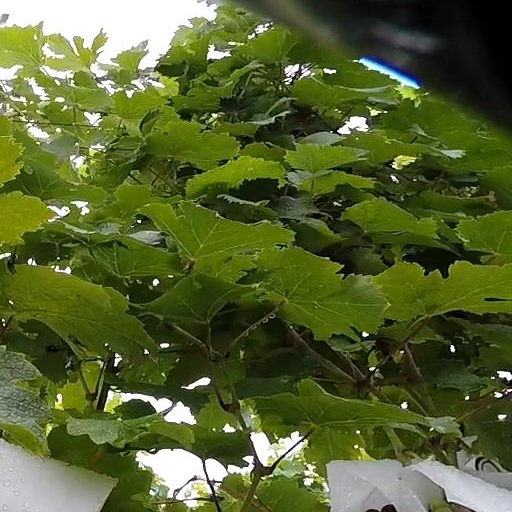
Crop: grape